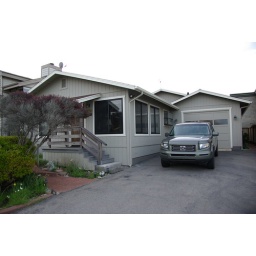
Front elevation of my buddy Mike's beach house in Cambria CA.